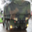
Label: truck